Santa Fe Opera

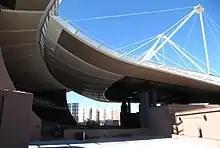
Crosby Theatre looking South

It was renamed the Crosby Theatre not only to honor the founder's death in 2002, but also used to reflect the contributions of his parents, the present theatre was designed by the architectural firm headed by James Polshek of New York.